Banchō Seisaku Kenkyūjo

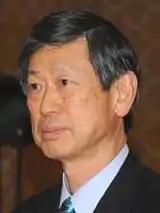
Masahiko Komura

In May 1995, the faction was given its final name of , named after the Banchō area in Kioichō, Tokyo, where the faction headquarters were based.